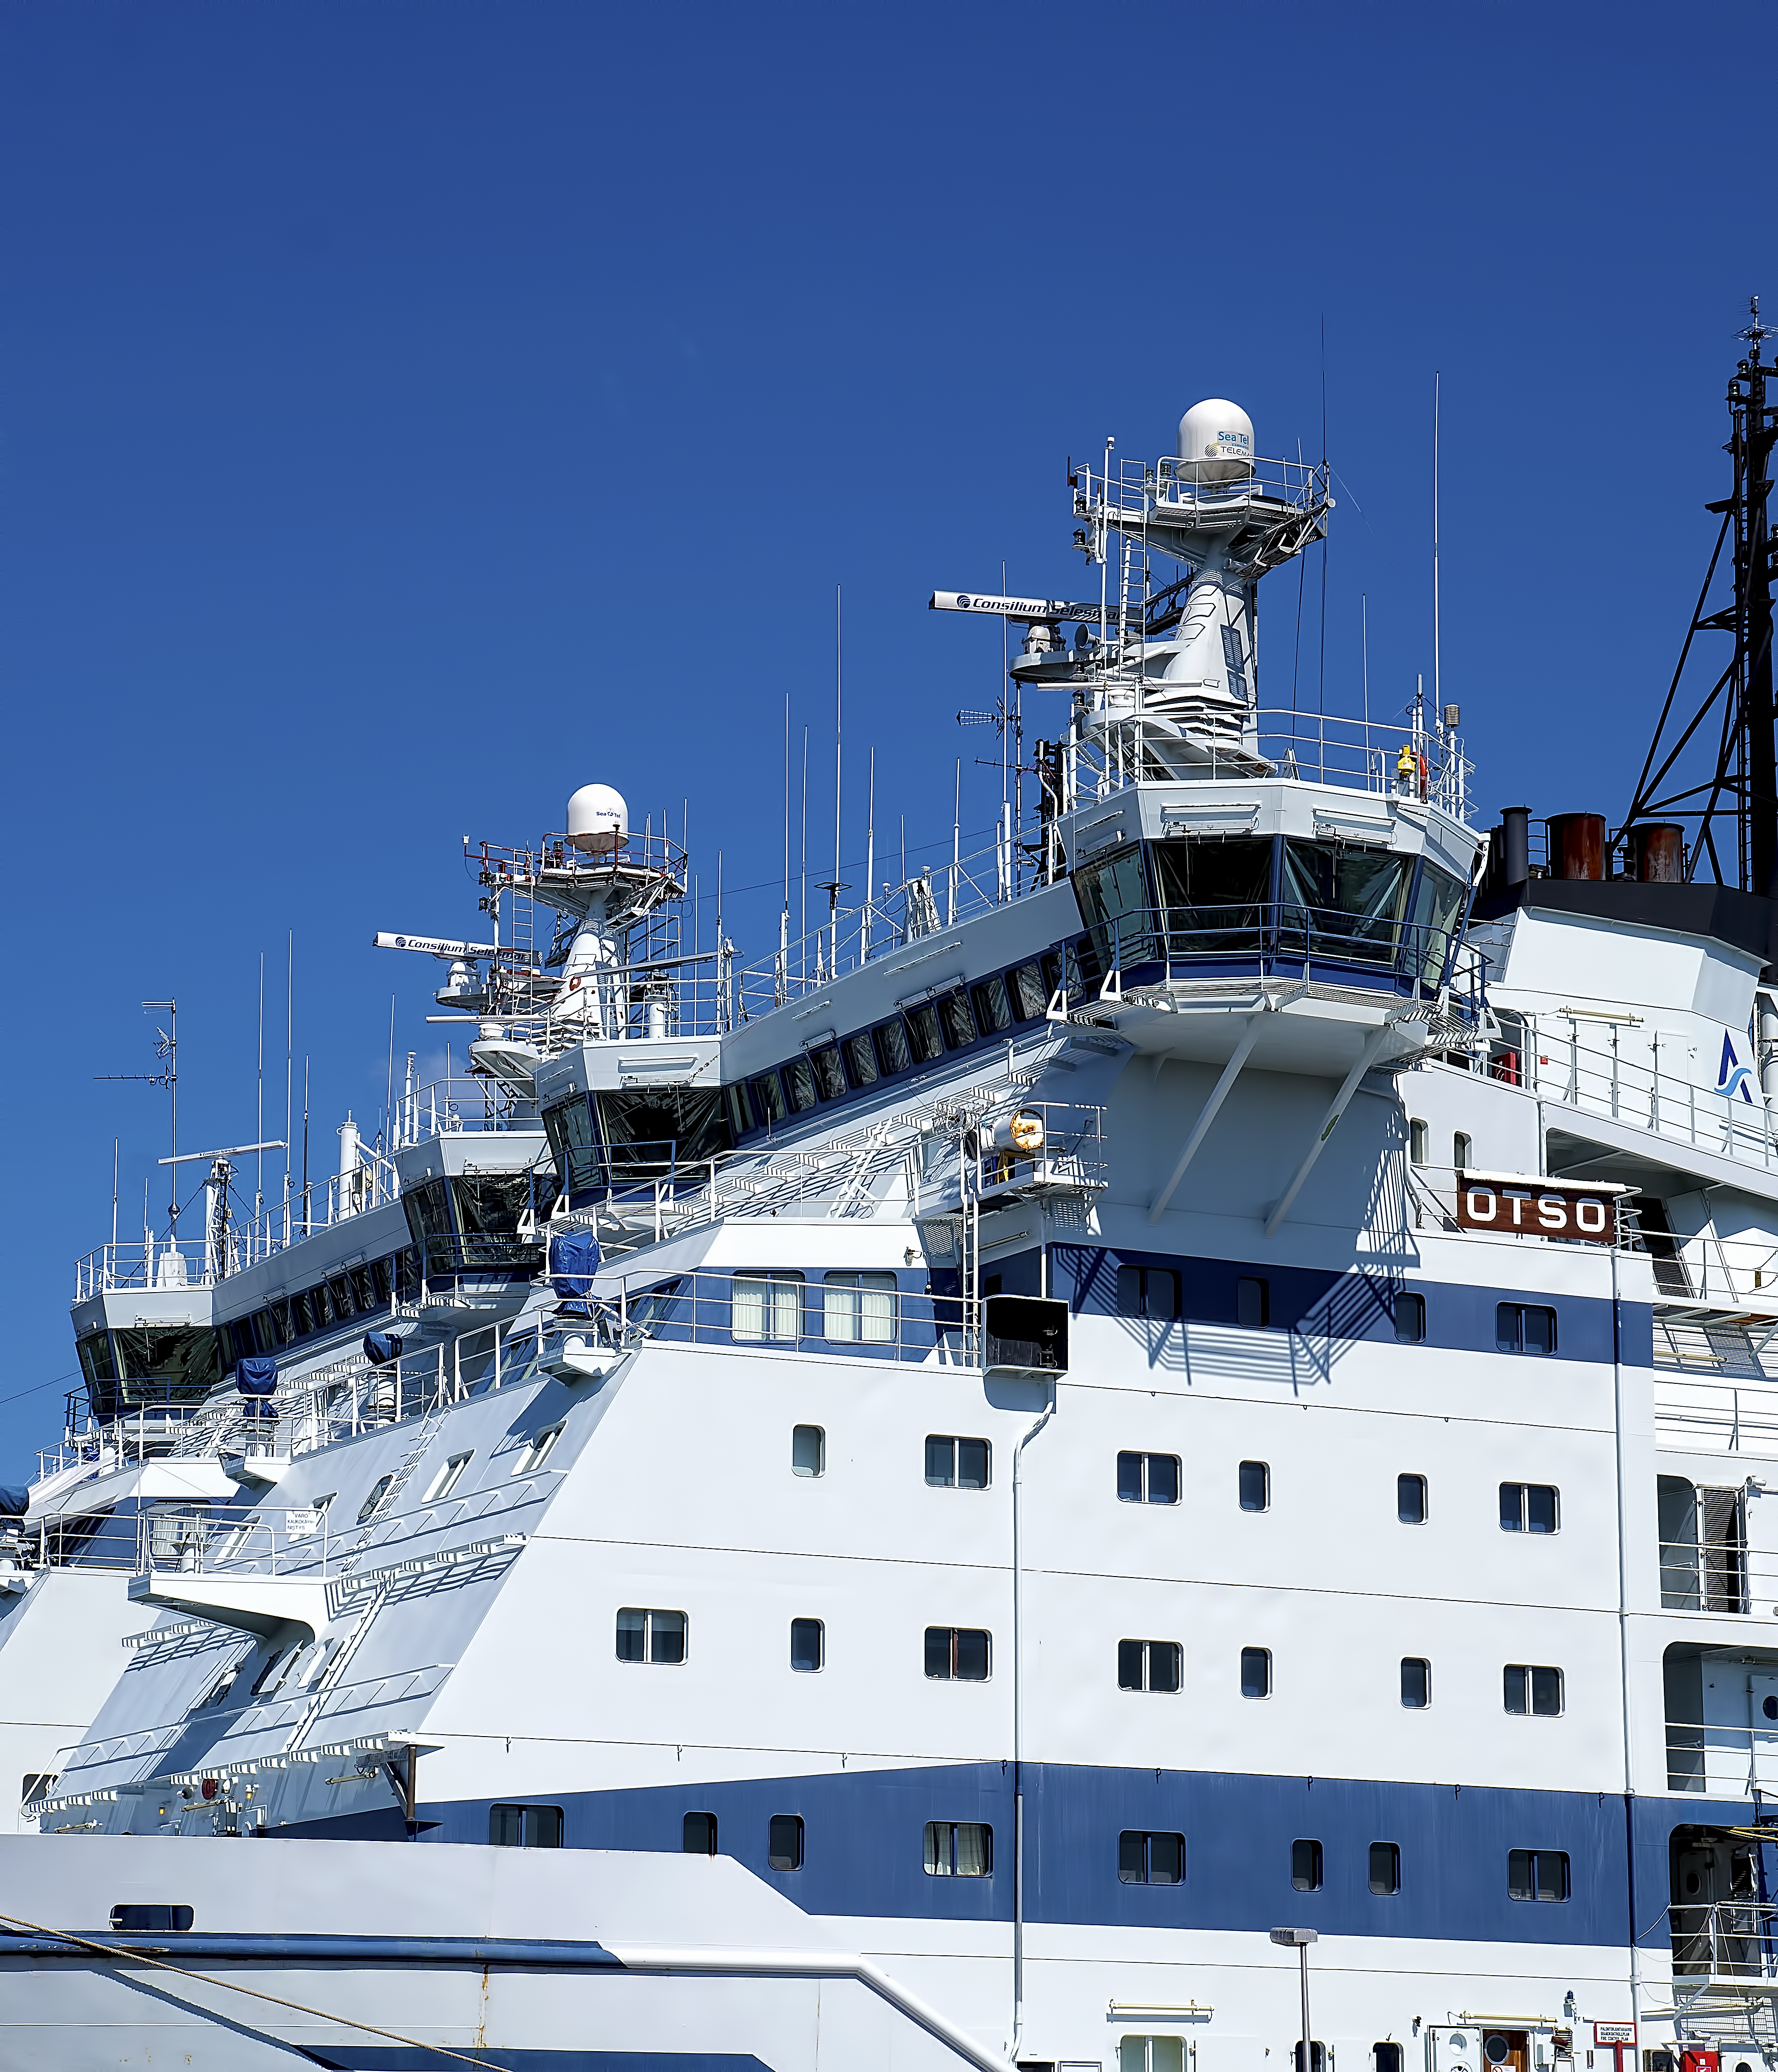
dock, boat, ship, bear, vehicle, yacht, marina, ships, bears, icebreakers, finland, helsinki, watercraft, cruise ship, katajanokka, kontio, otso, motor ship, passenger ship, luxury yacht, freight transport, ocean liner, naval architecture